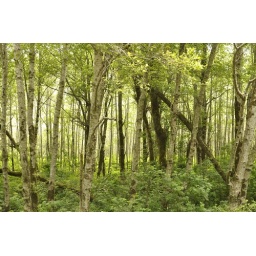
Light house road area near Petrolia, CA